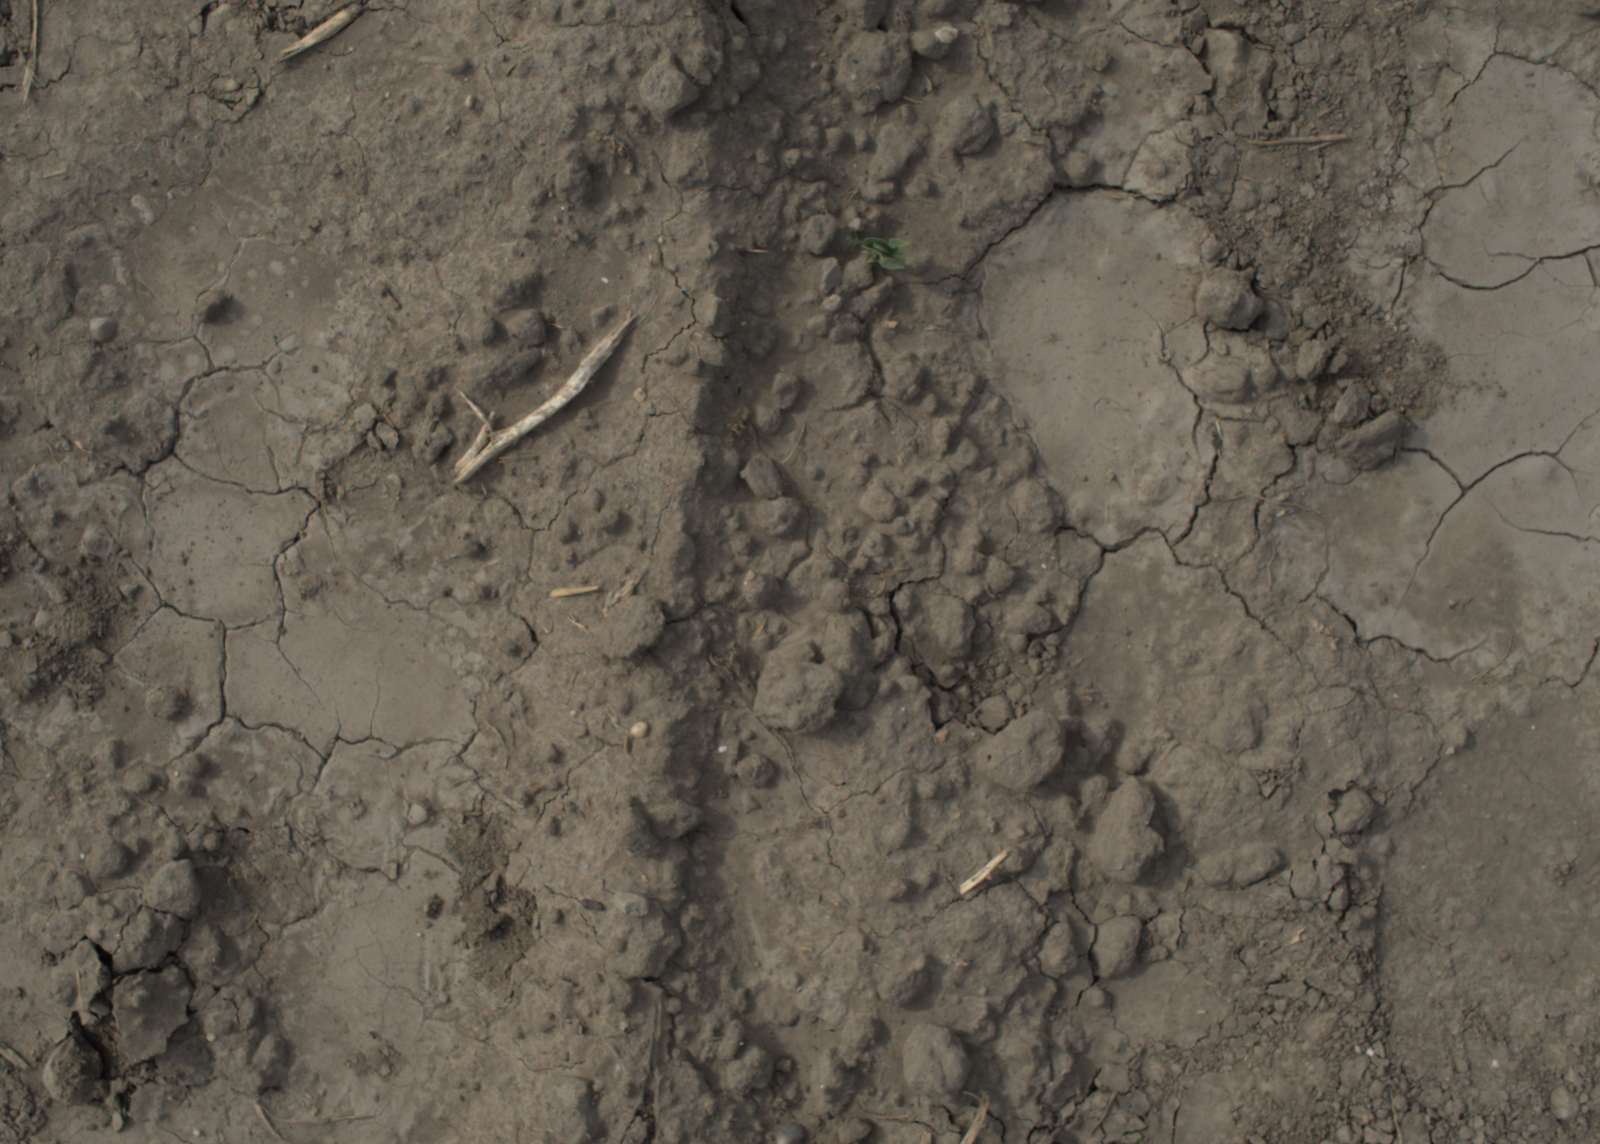
Capture date: 16.09.2021 11:08:45
Weather: mixed
Wind: light
Seeding date: 02.09.2021
Plant canopy height (mm): 957